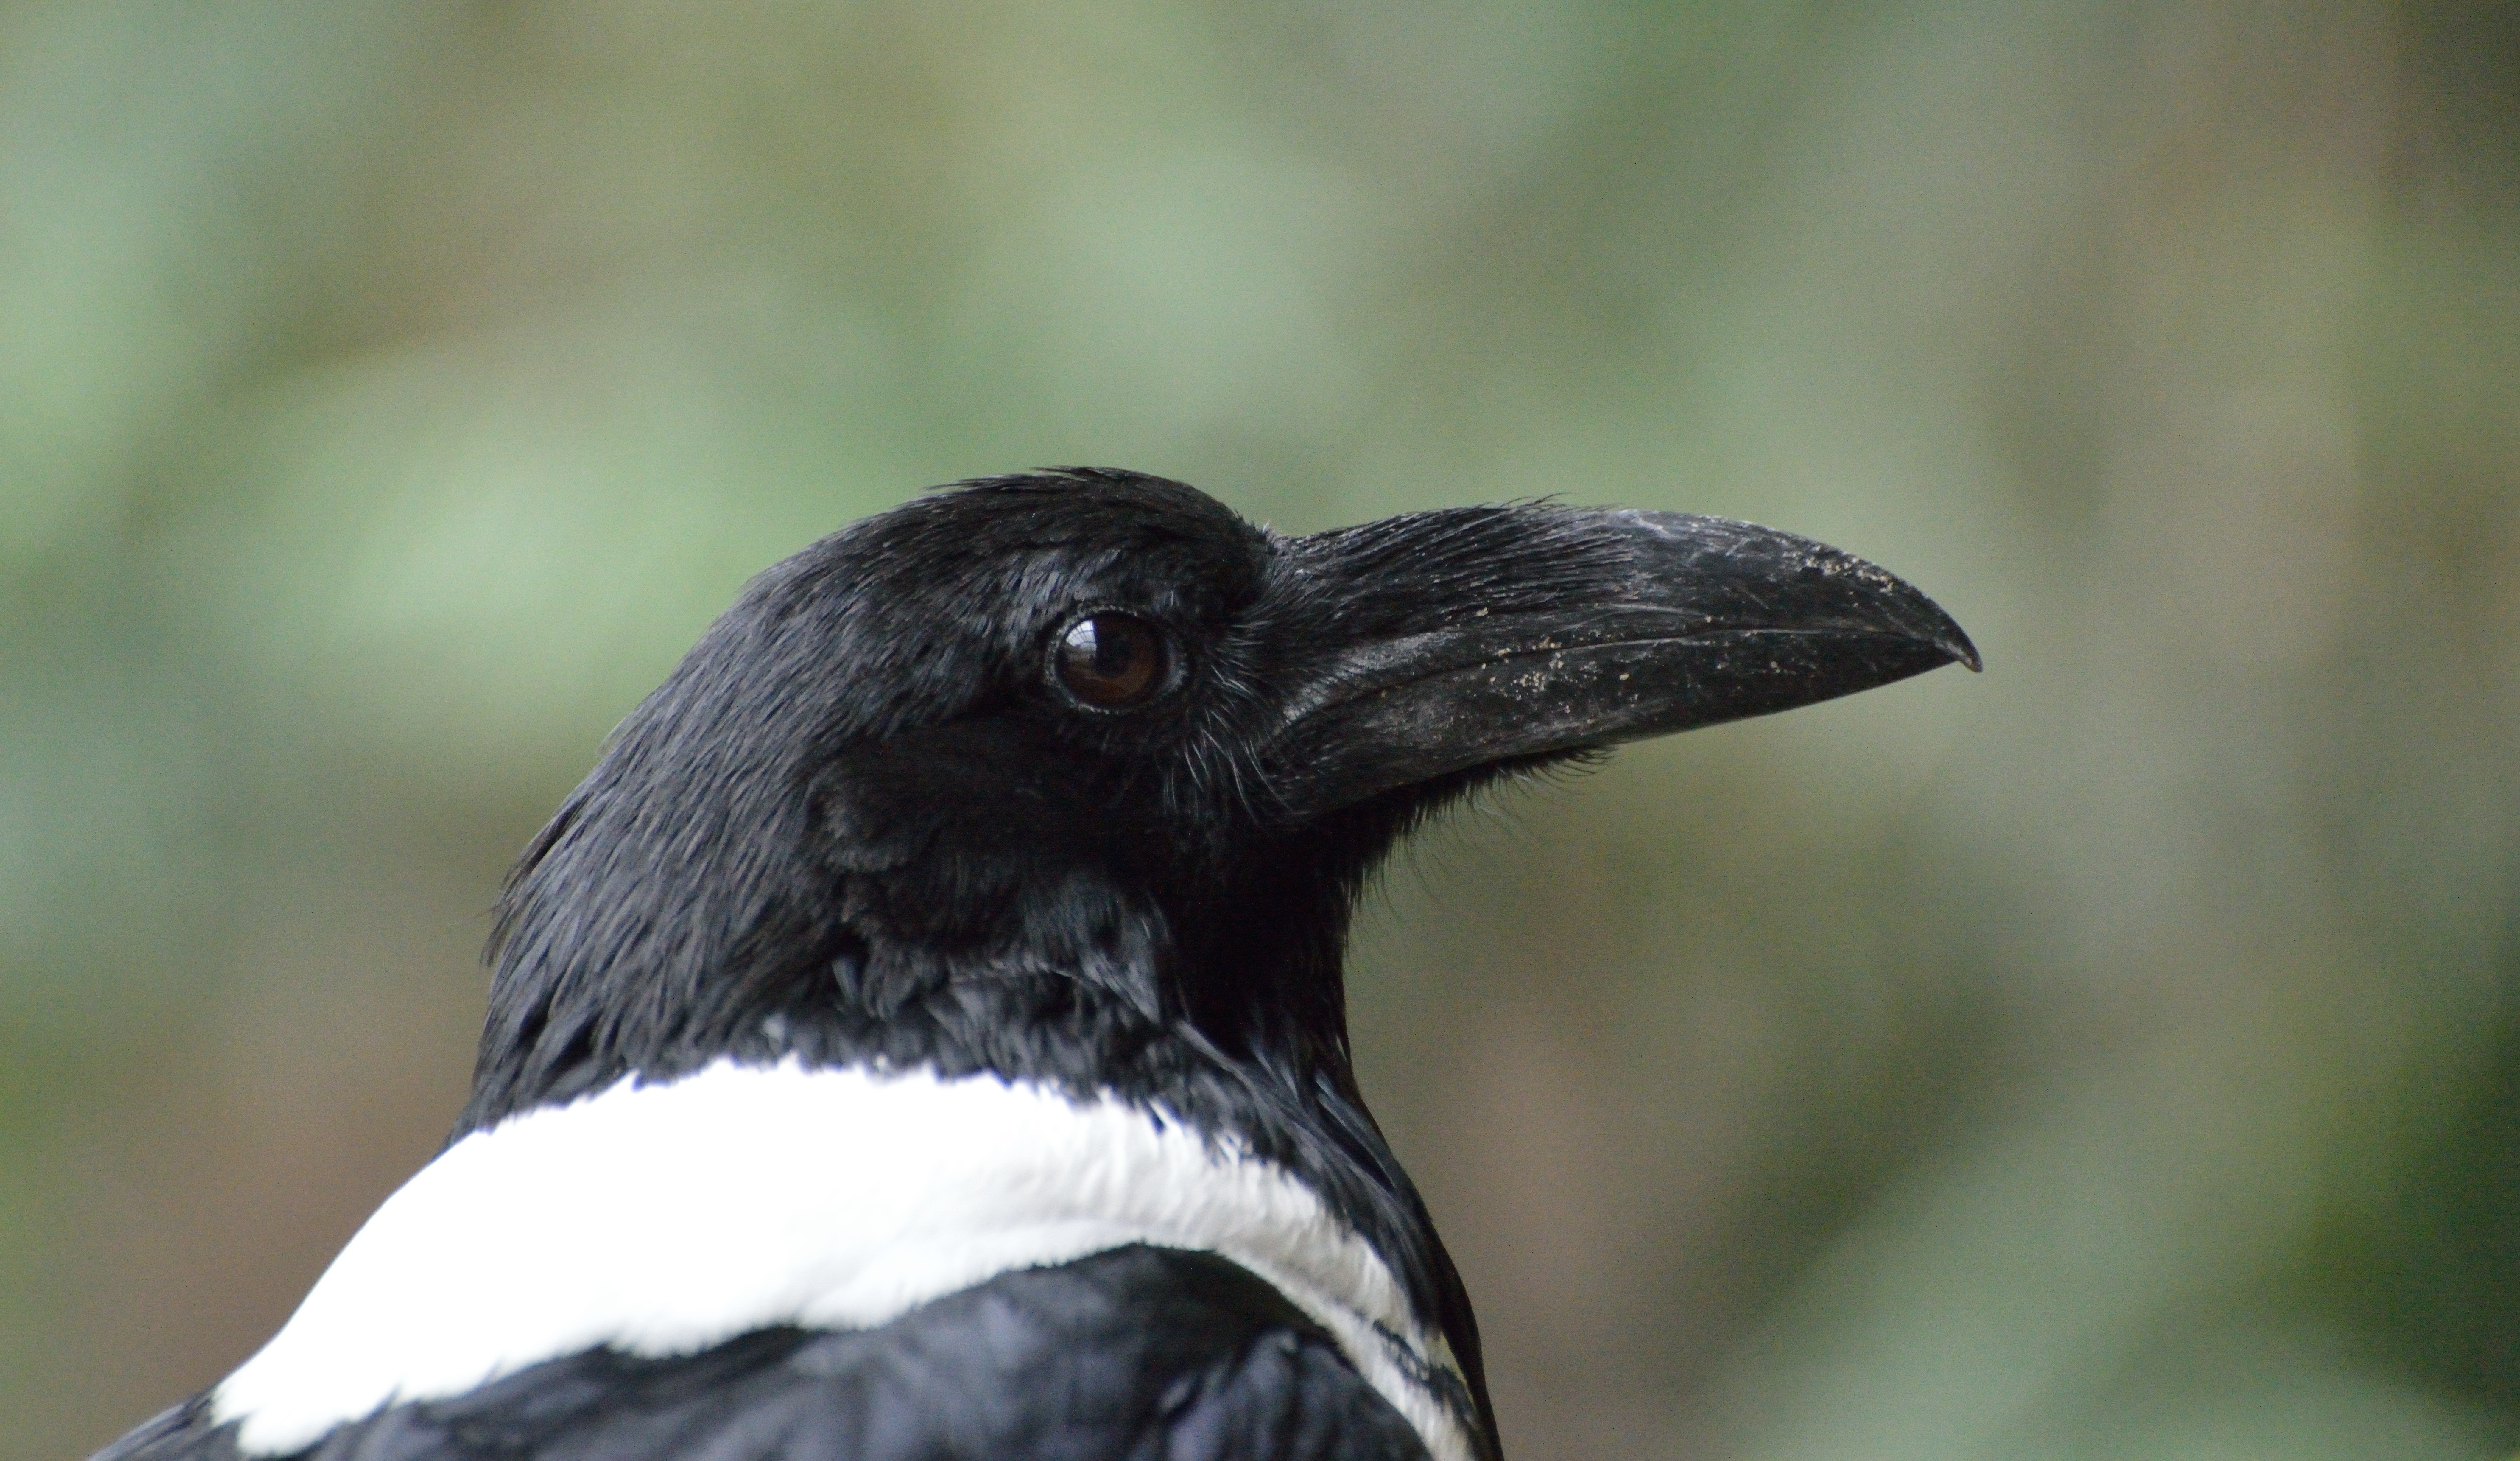
nature, bird, wing, wildlife, portrait, beak, predator, fauna, crow, close up, rook, vertebrate, raven, blackbird, magpie, eurasian magpie, american crow, perching bird, emberizidae, cinclidae, crow like bird, pied crow